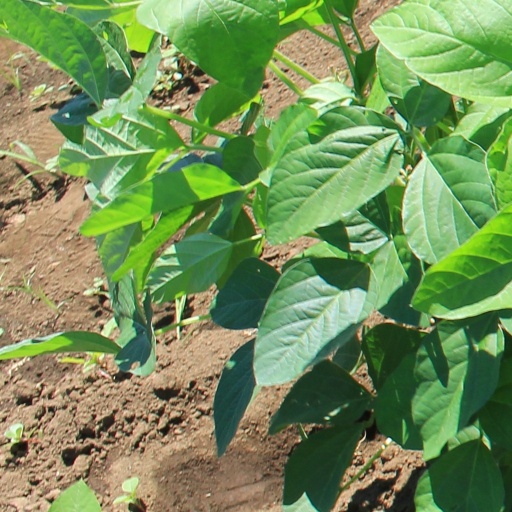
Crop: soybean